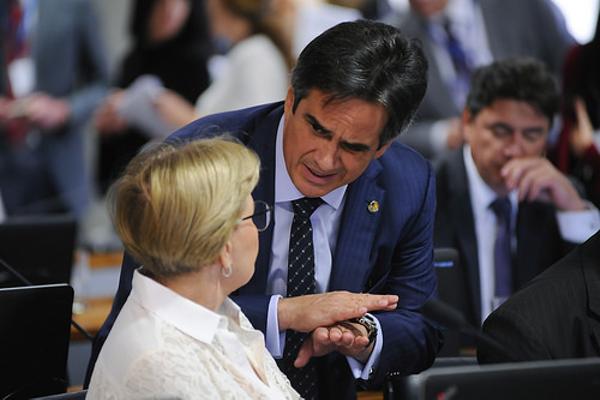
回答: 男「今日は相方のはるかさんいないんですか?」女「ハリセンボンジャネーワ」